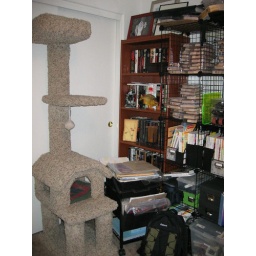
I &amp;quot;allow&amp;quot; the cats to hang out on their cat tree in my craft room. :)